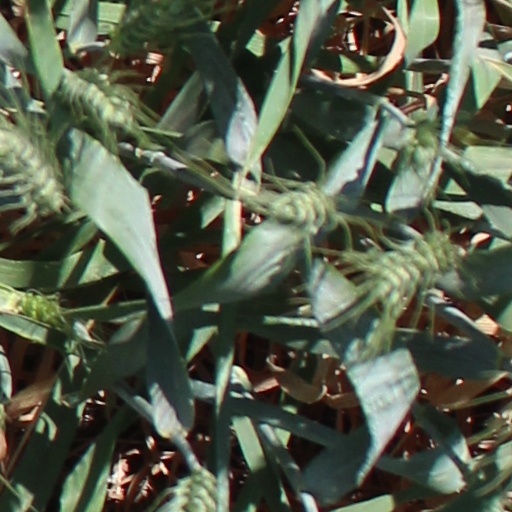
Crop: wheat